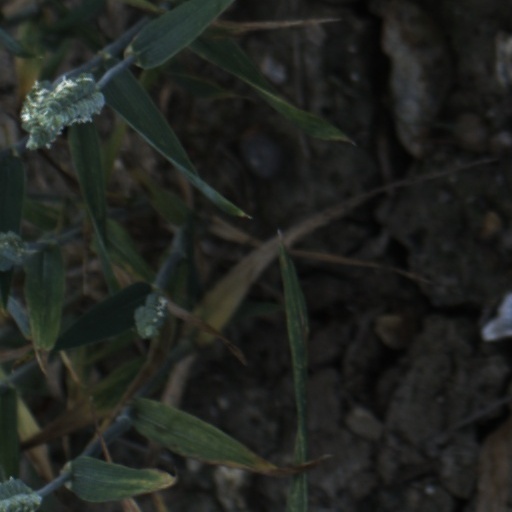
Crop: wheat